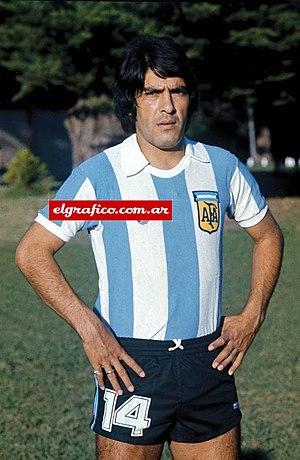
Rubén Galván est un joueur argentin de football, né le 7 avril 1952 à Comandante Fontana et mort le 14 mars 2018, ayant occupé le poste de milieu de terrain.